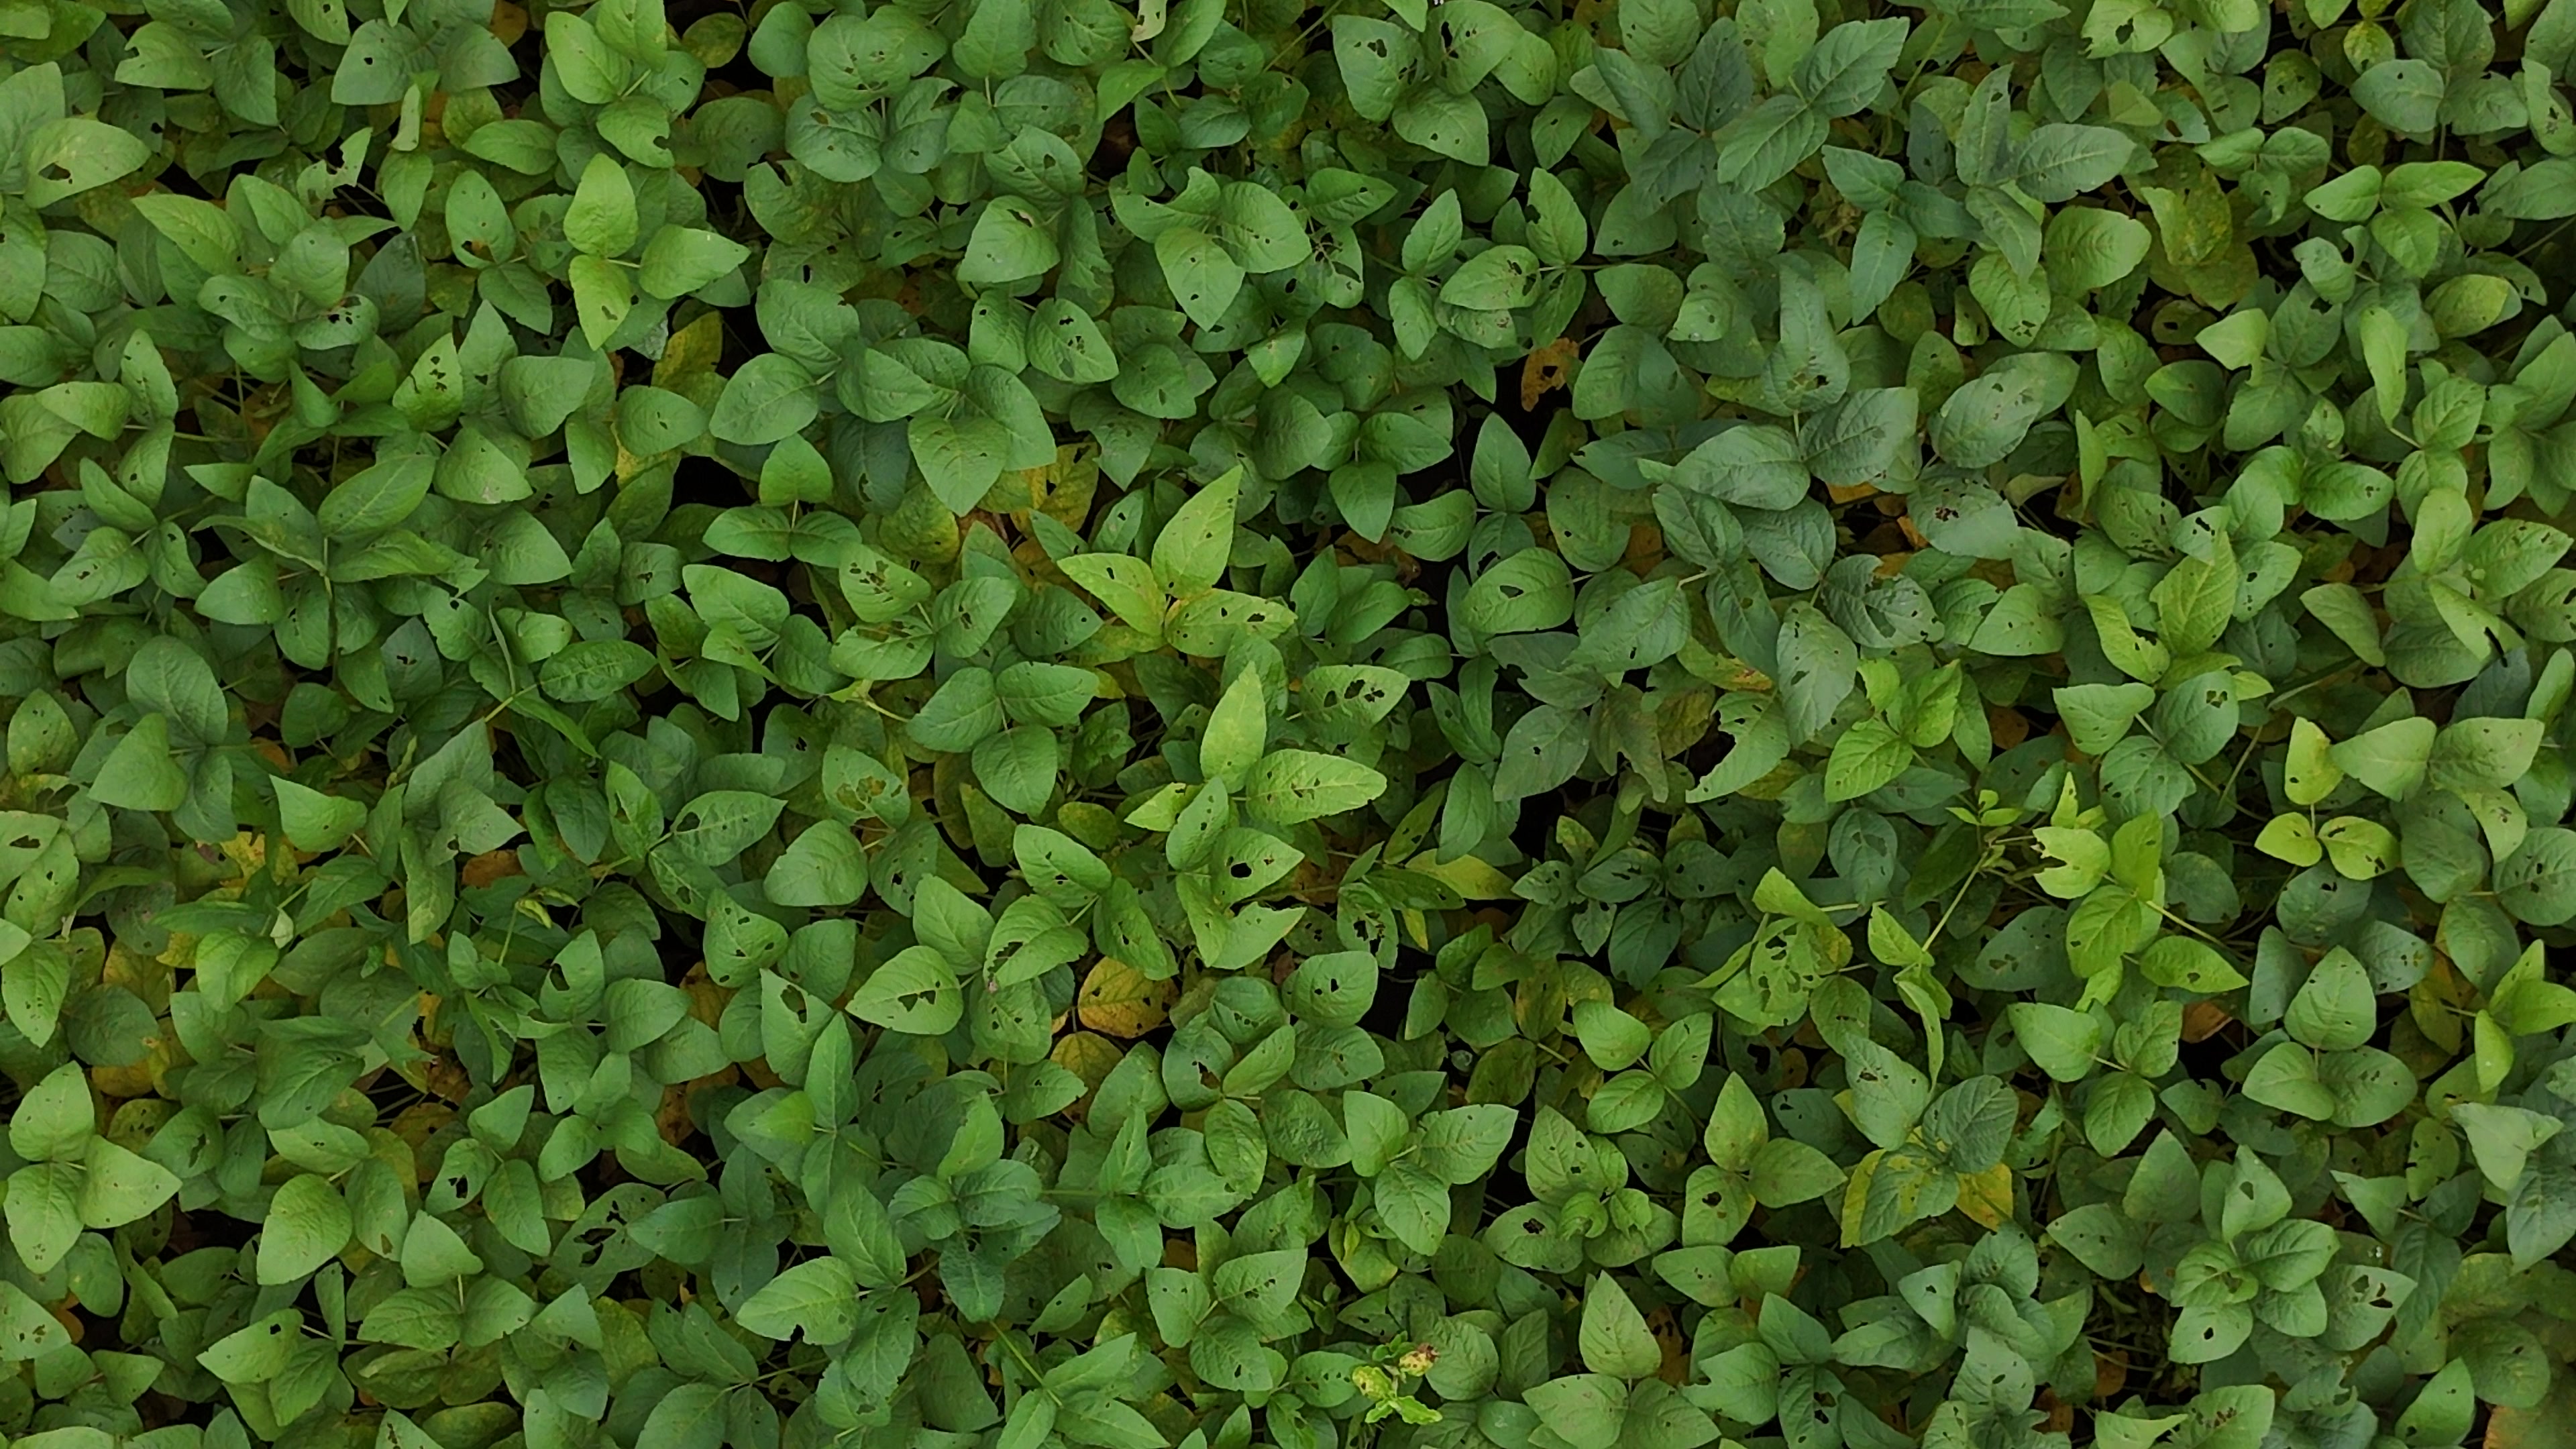
Label: Mosaic